Cozido à portuguesa

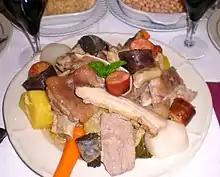
"Cozido à portuguesa" (Portuguese boil) plate

 or Portuguese stew is a type of "cozido", traditional Portuguese boiled meal. Numerous regional variations exist throughout Portugal, and the dish is considered part of the Portuguese heritage, as well as one of the national dishes of Portugal.